Nova N 176

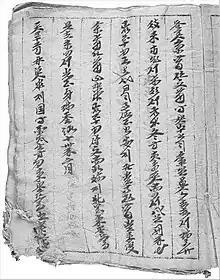
Folio 9 of manuscript codex Nova N 176

Nova N 176 is an undeciphered manuscript codex held at the Institute of Oriental Manuscripts (IOM) of the Russian Academy of Sciences in Saint Petersburg, Russia. The manuscript, of uncertain provenance, entered the collection of the IOM in 1954, and for more than fifty years nobody was able to identify with certainty what language or script the text of the manuscript was written in. It was only in 2010 that IOM researcher Viacheslav Zaytsev was able to demonstrate that the manuscript is written in the Khitan large script, one of two largely undeciphered writing systems used for the now-extinct Khitan language during the 10th–12th centuries by the Khitan people, who founded the Liao Empire in north-eastern China.